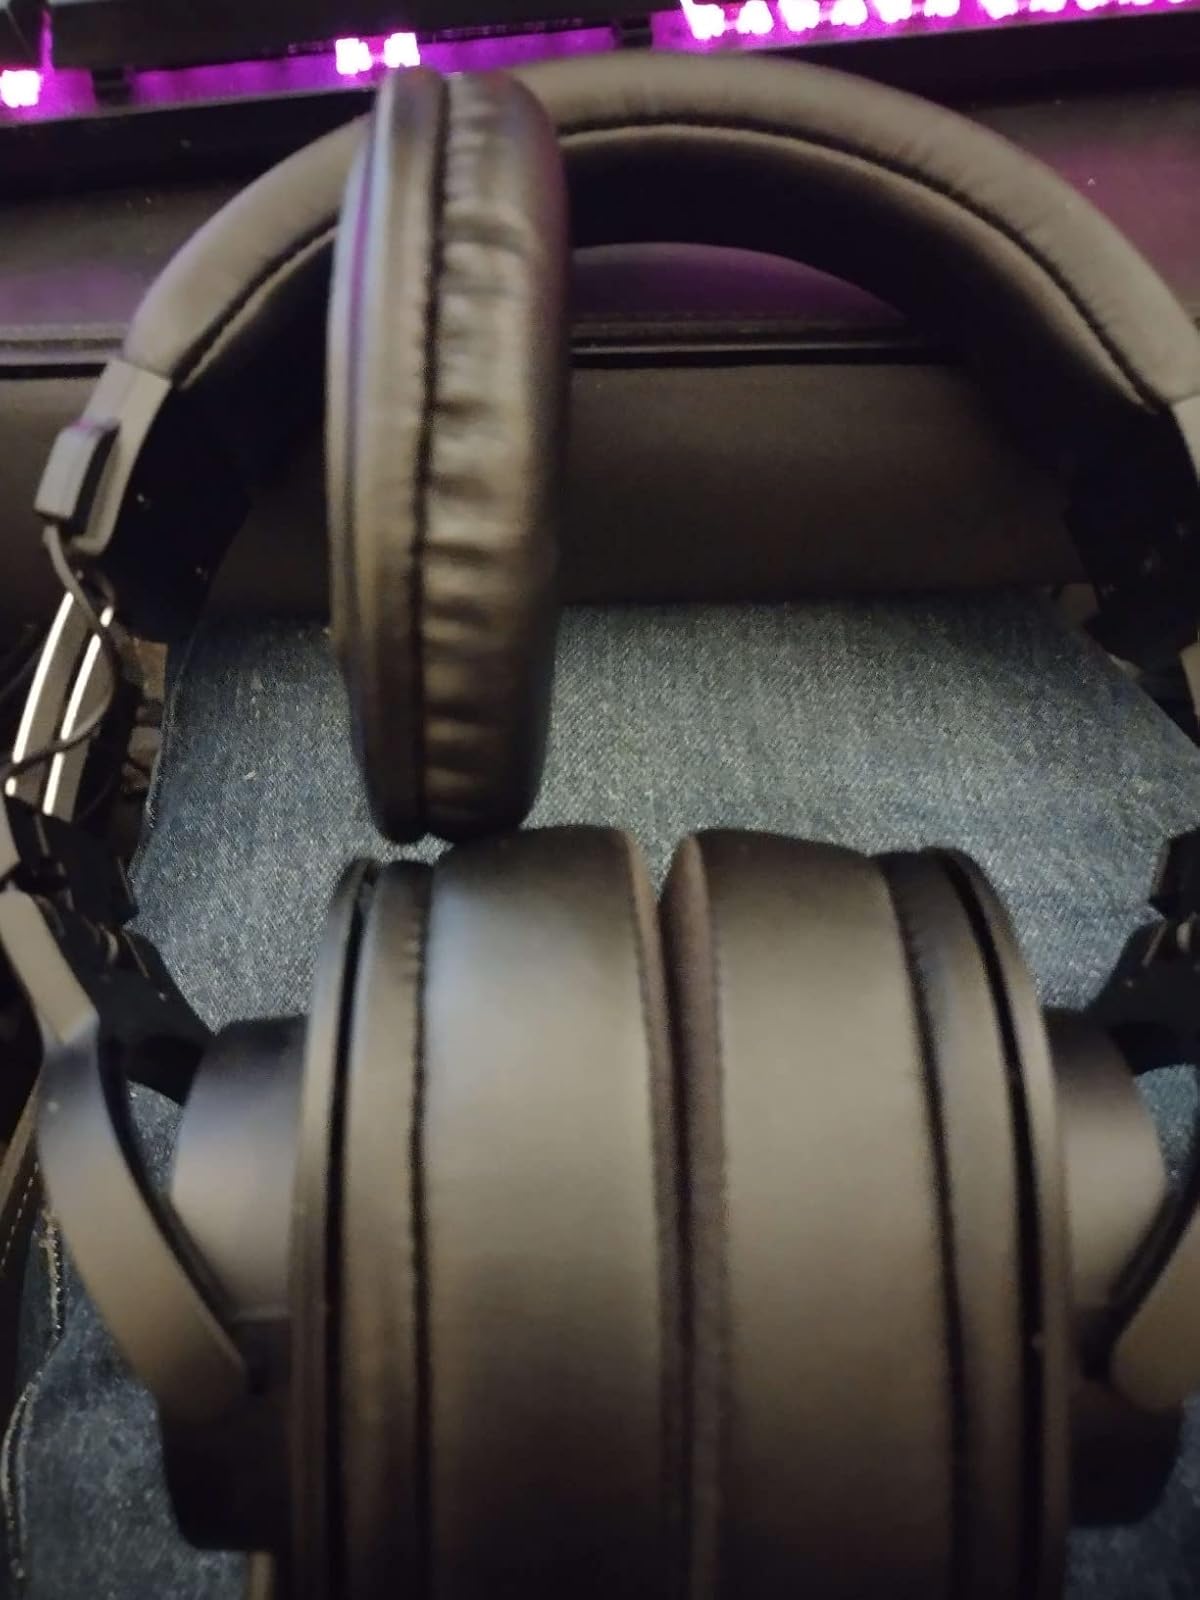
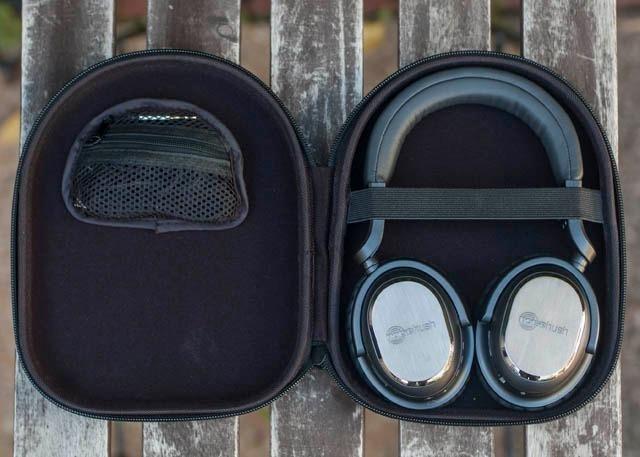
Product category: headphones
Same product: no